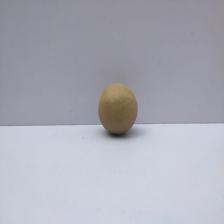
Size: Small